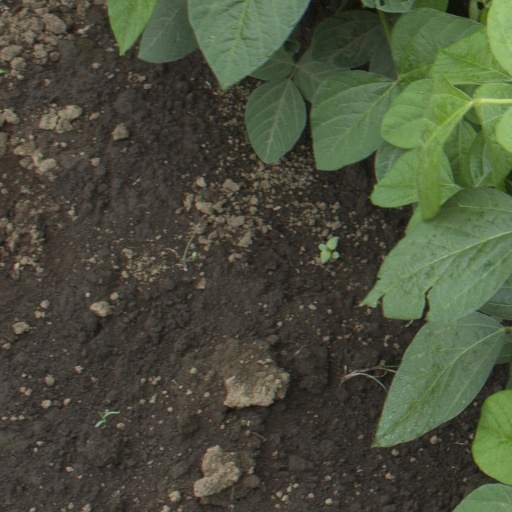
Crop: soybean